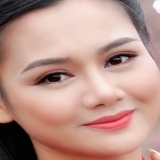
diễn viên Dương Svm (Hồng Xiêm)